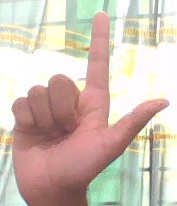
ASL sign: L